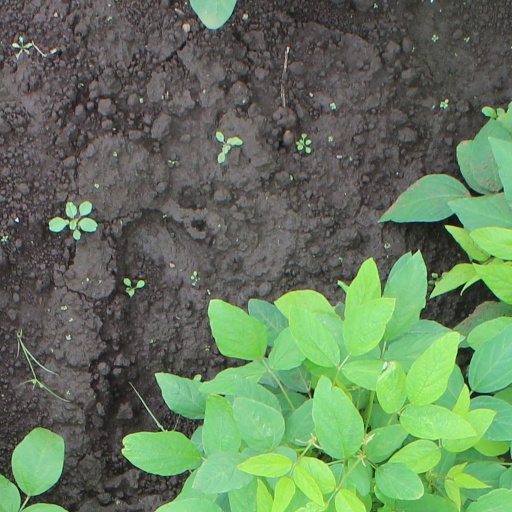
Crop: soybean